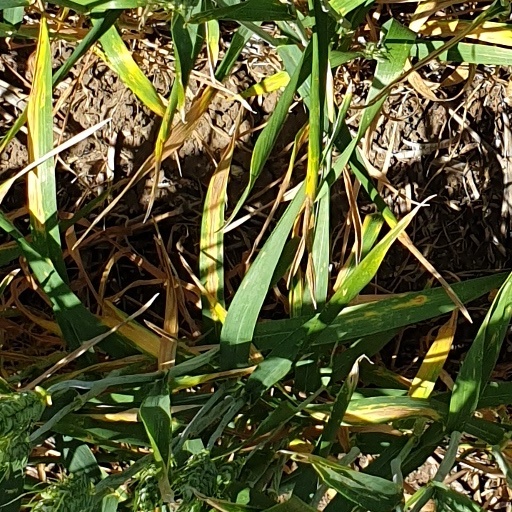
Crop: wheat